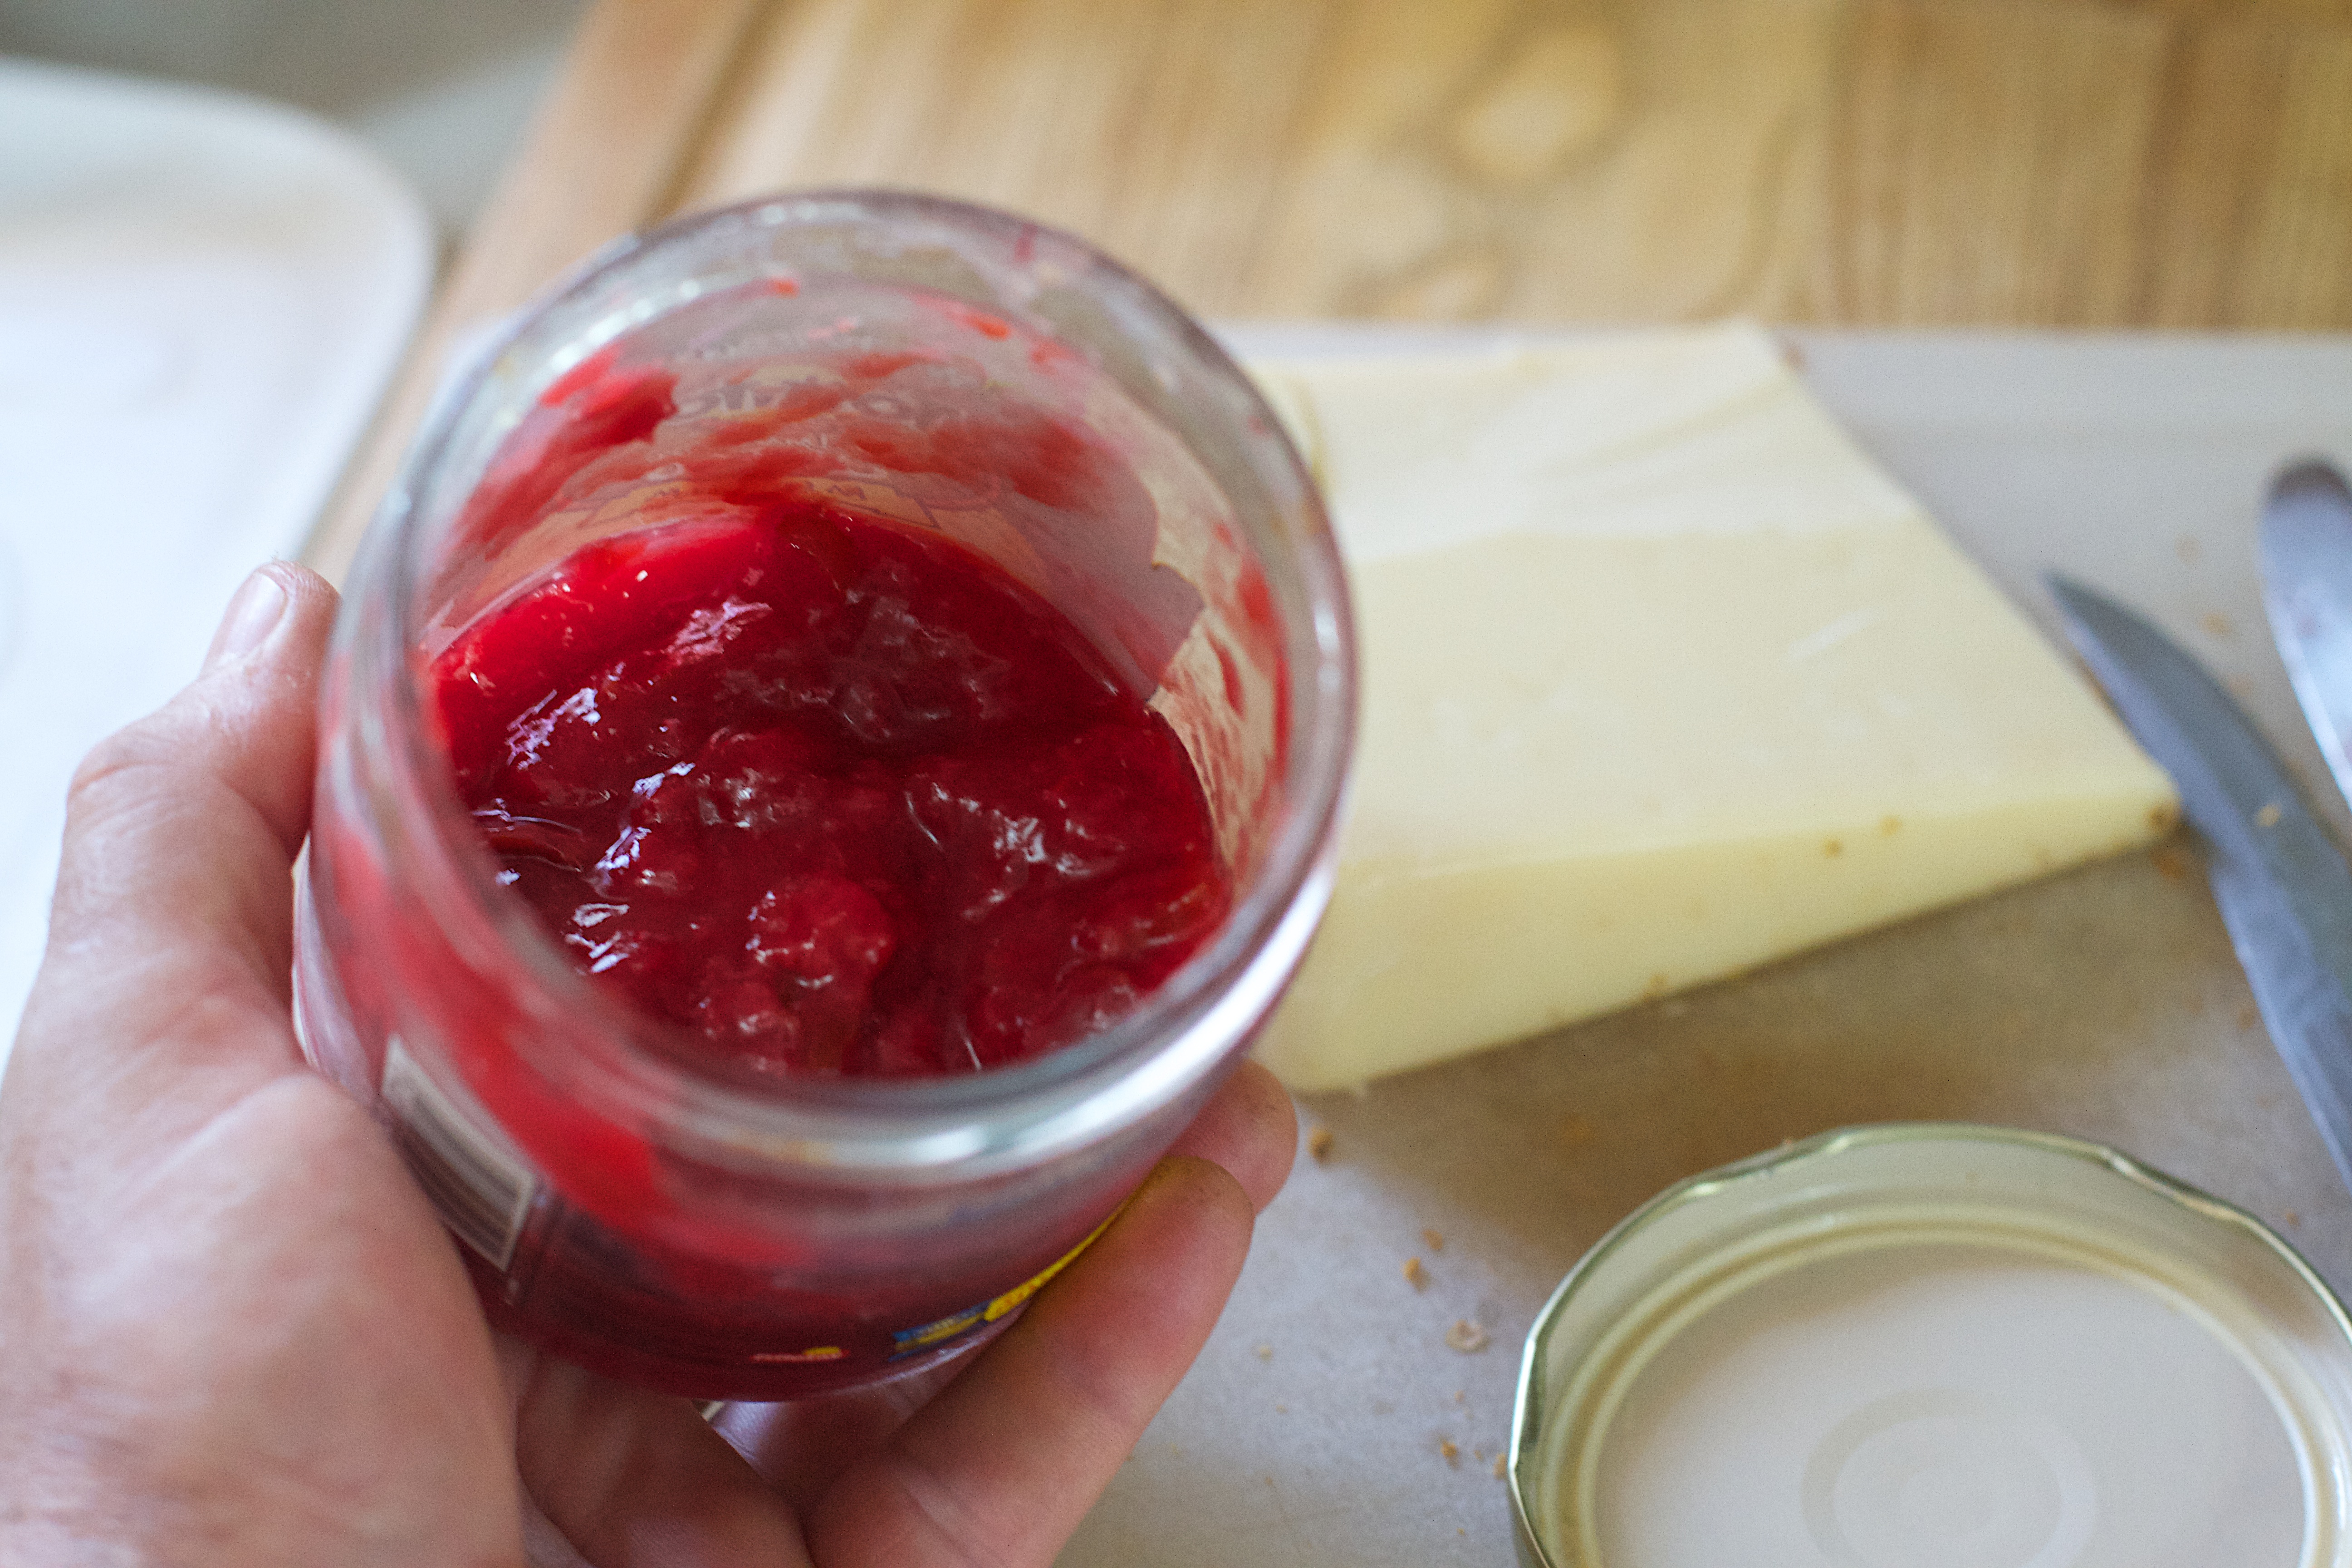
plant, fruit, food, produce, strawberry, jam, 2013365, flowering plant, land plant